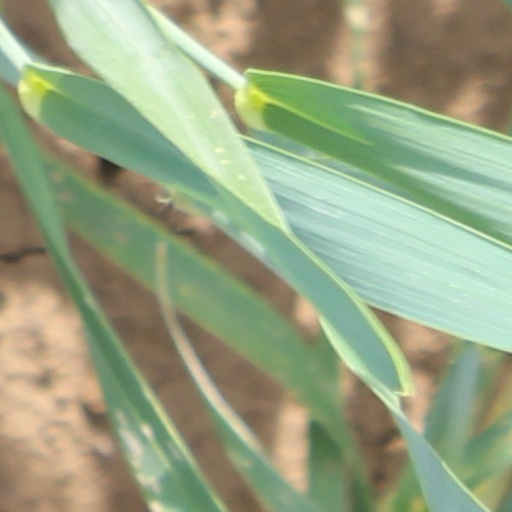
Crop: wheat